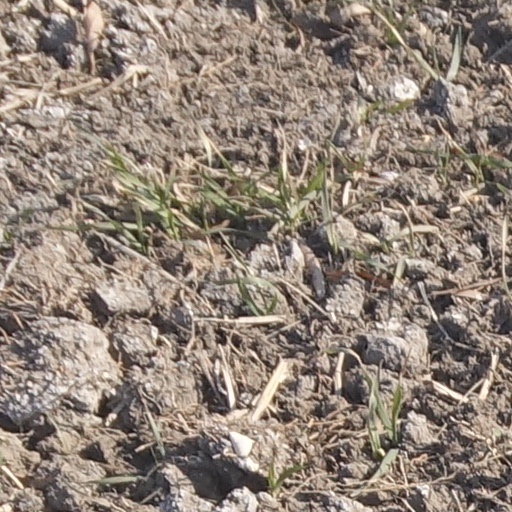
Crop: wheat